Morse code

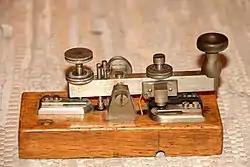
This Morse key was originally used by Gotthard railway, later by a shortwave radio amateur.

Morse code is a telecommunications method which encodes text characters as standardized sequences of two different signal durations, called "dots" and "dashes", or "dits" and "dahs". Morse code is named after Samuel Morse, one of the early developers of the system adopted for electrical telegraphy.